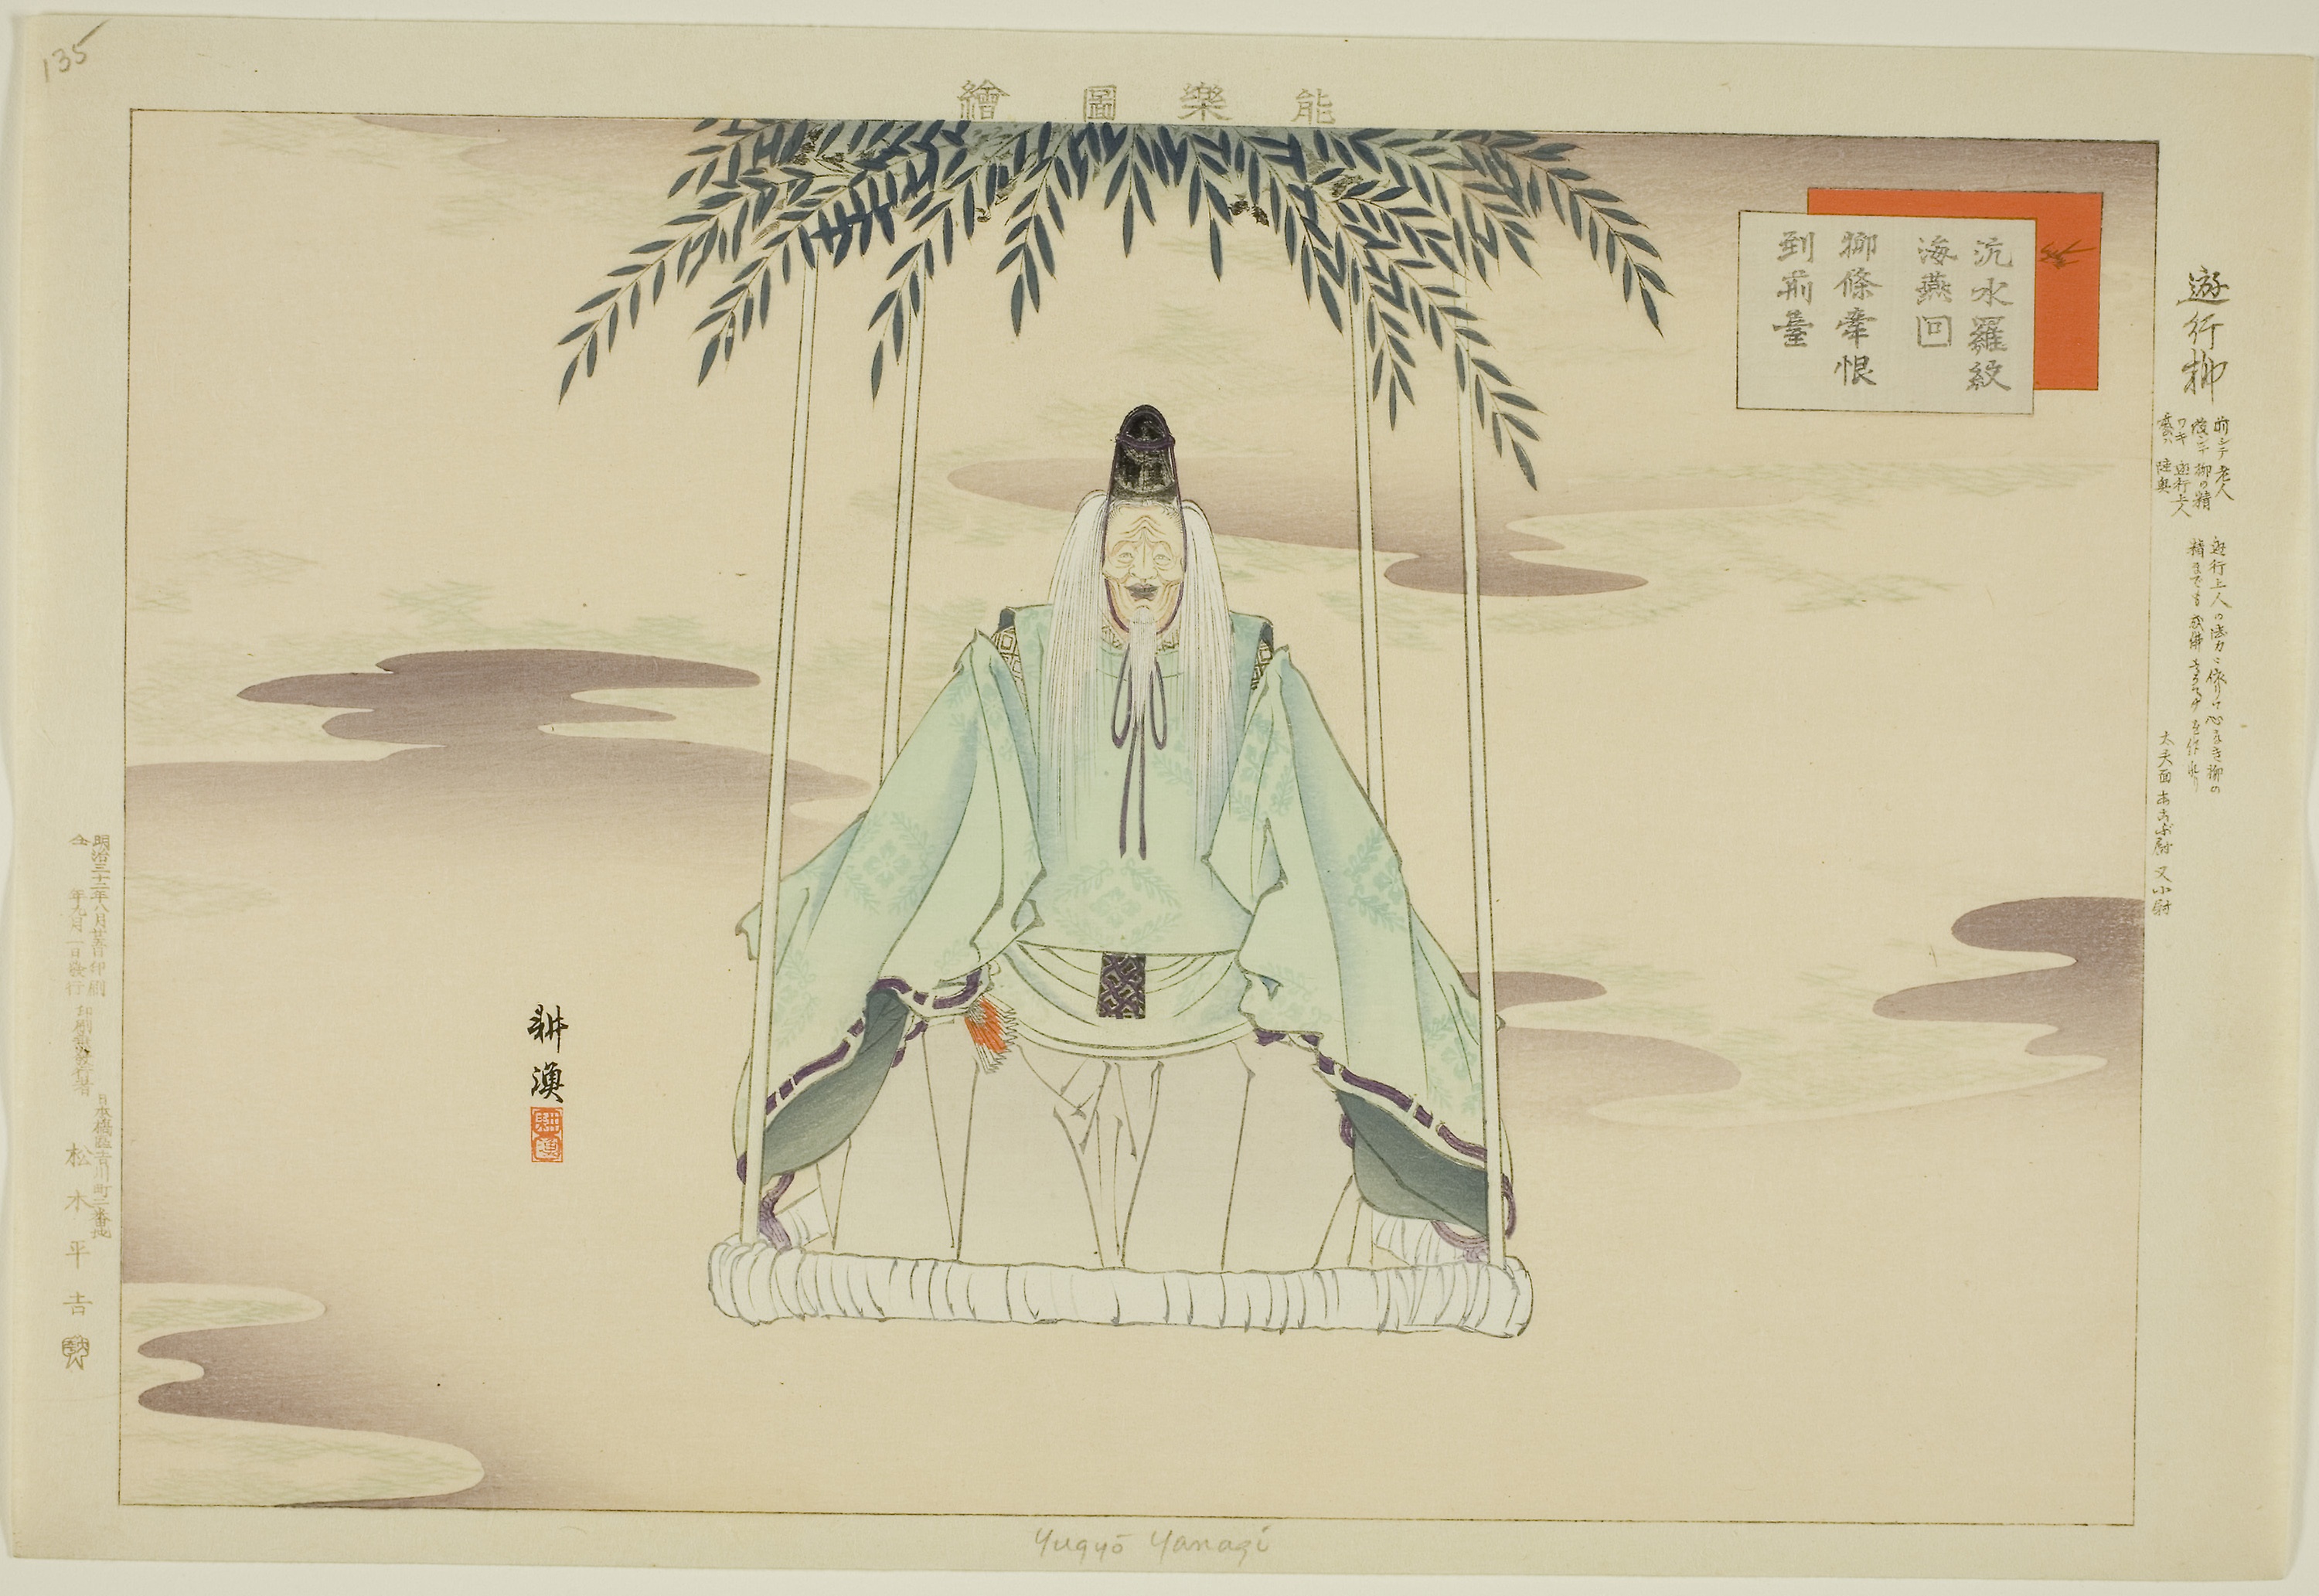
art, illustration, painting, watercolor paint, picture frame, artwork, paint, drawing, paper, modern art, printmaking, costume design